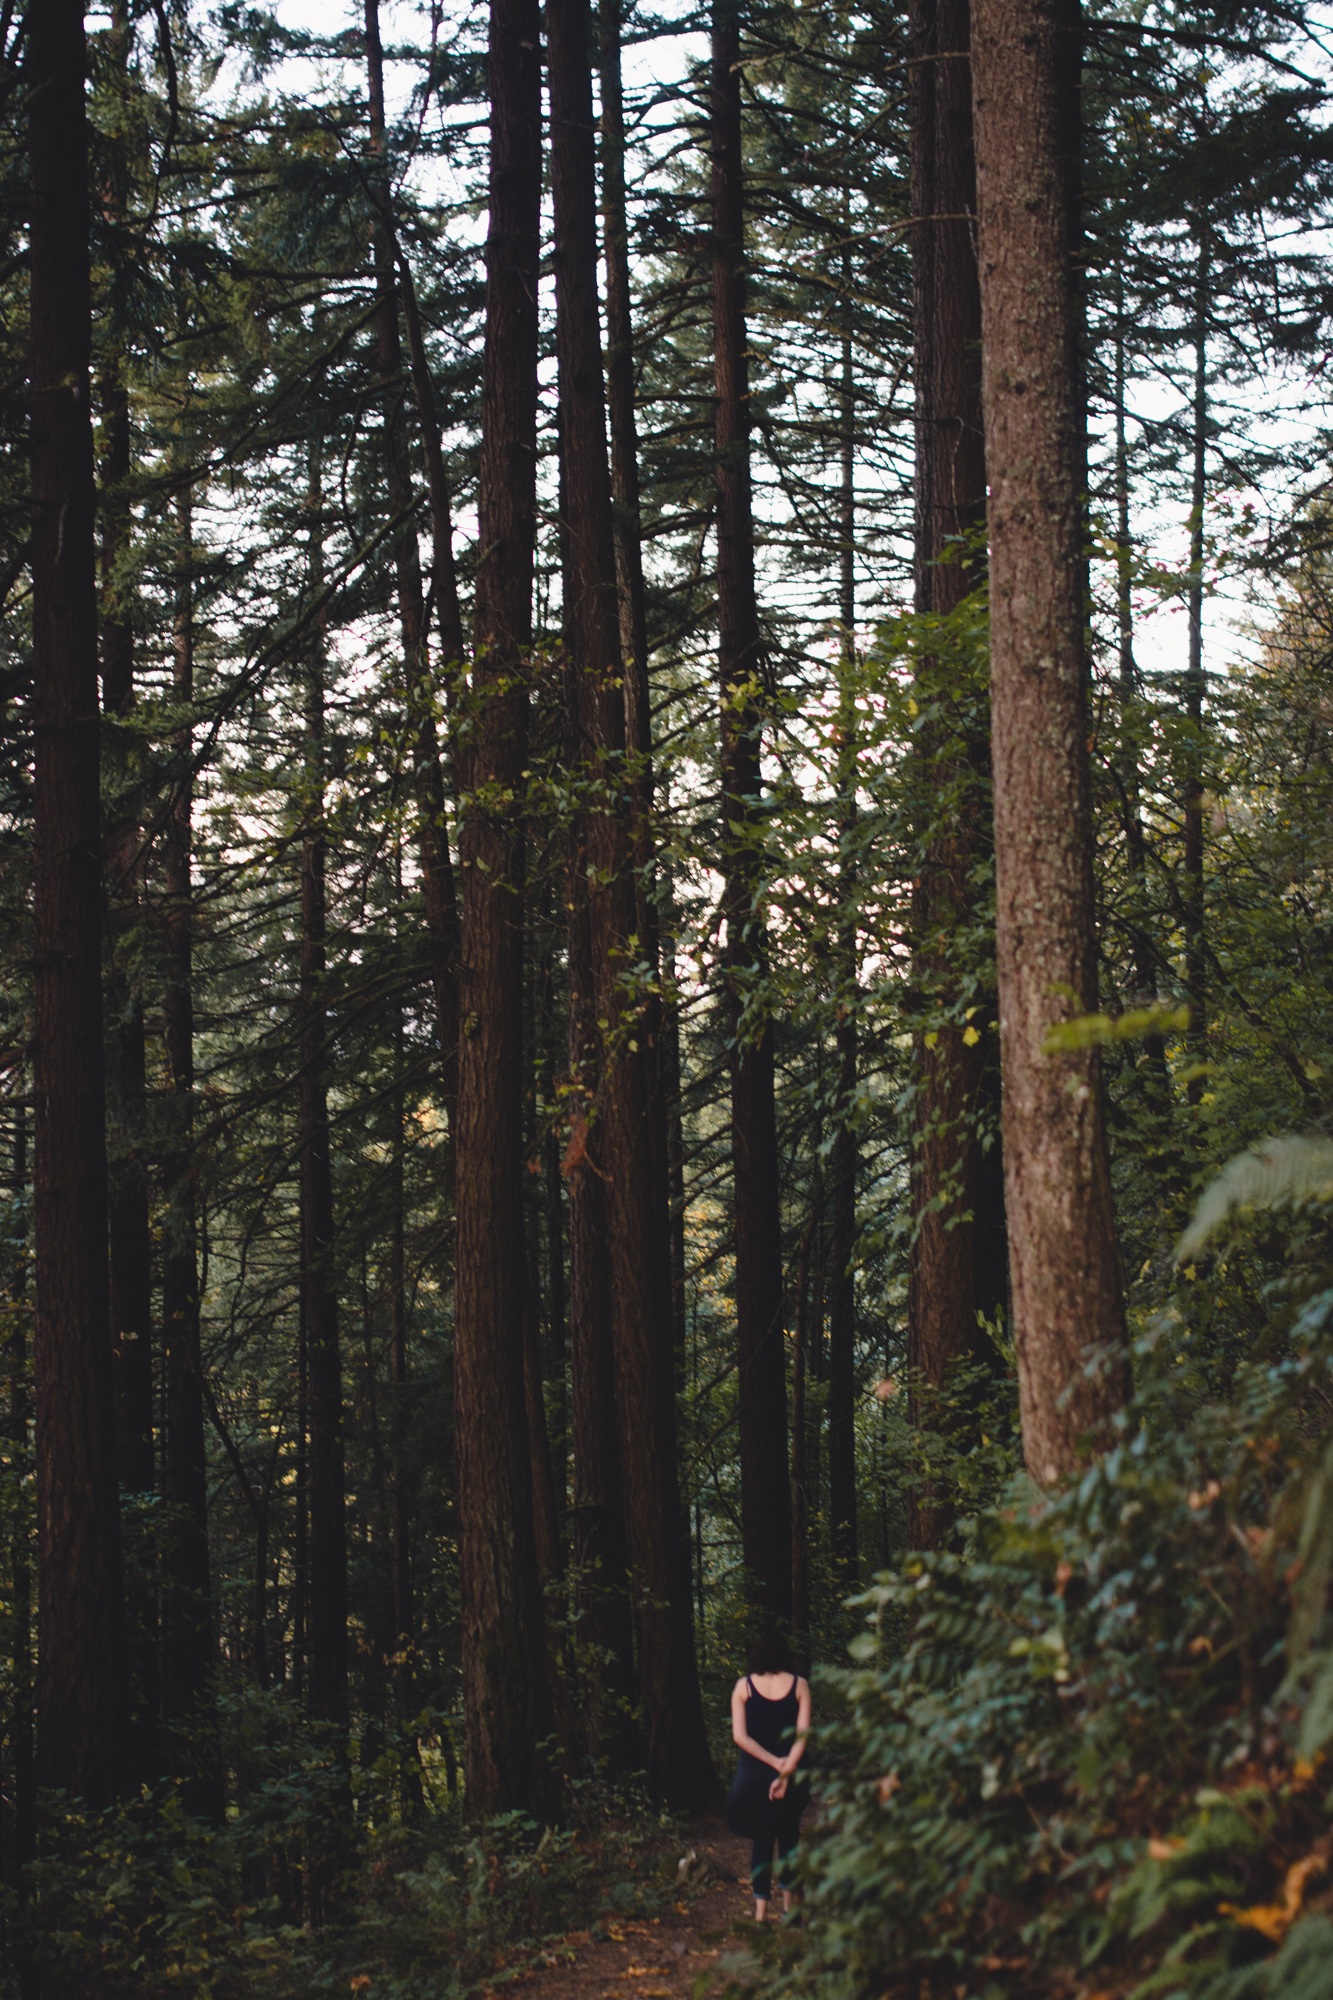
tree, nature, forest, wilderness, plant, trail, sunlight, leaf, trunk, autumn, spruce, rainforest, deciduous, grove, woodland, habitat, ecosystem, biome, old growth forest, natural environment, geographical feature, woody plant, temperate broadleaf and mixed forest, temperate coniferous forest